Vladimir Polyakov (entrepreneur)

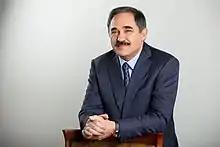

Vladimir Polyakov (born October 28, 1953, Novoe, Khabarovsk Krai, Russian SFSR) is a Russian entrepreneur. According to Forbes magazine, in 2015, he held the 192nd position in Russia's wealthiest people ranking.